Arabia Terra

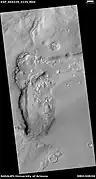
Wide view of dipping layers, upper plains unit, and brain terrain, as seen by HiRISE under HiWish program

Many places on Mars show rocks arranged in layers. Rock can form layers in a variety of ways. Volcanoes, wind, or water can produce layers. Layers may be formed by groundwater rising up depositing minerals and cementing sediments. The hardened layers are consequently more protected from erosion. This process may occur instead of layers forming under lakes.